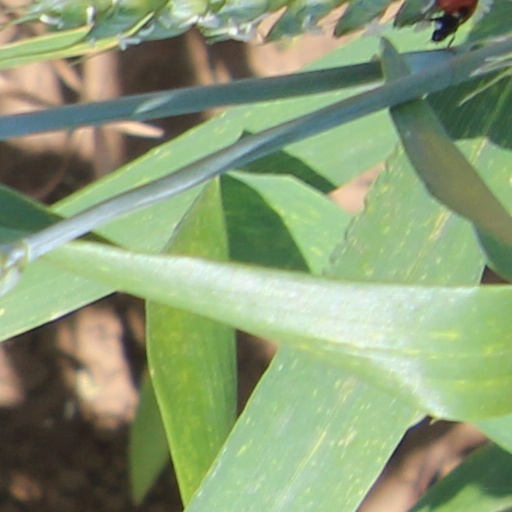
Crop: wheat